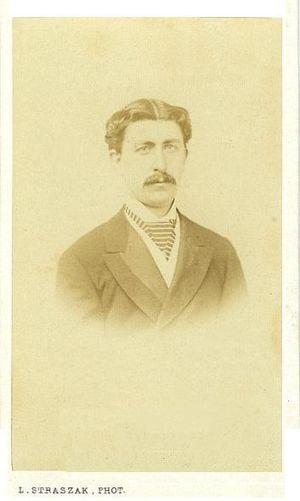
le comte Eugène Goblet d'Alviella (1846-1925)
Eugène Félicien Albert Goblet d’Alviella est un homme politique belge et professeur d'histoire des religions à l'ULB, membre du parti libéral. Il est le fils de Louis Goblet et le petit-fils du général Albert Goblet d'Alviella. Il meurt à Bruxelles le 7 septembre 1925, renversé par une automobile avenue Louise.